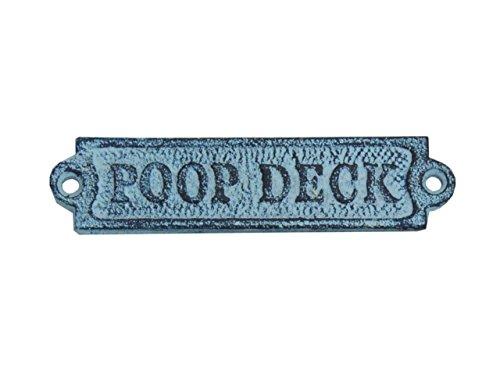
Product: Hampton Nautical Rustic Light Blue Whitewashed Cast Iron Poop Deck Door Sign 6" - Metal Wall Plaque
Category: Home & Kitchen | Home Décor | Home Décor Accents | Decorative Accessories | Decorative Signs & Plaques
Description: Excellent nautical decoration Classic vintage rustic appearance.
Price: $6.99
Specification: ProductDimensions:5x1x1inches|ItemWeight:5.6ounces|ShippingWeight:5.6ounces(Viewshippingratesandpolicies)|DomesticShipping:ItemcanbeshippedwithinU.S.|InternationalShipping:ThisitemcanbeshippedtoselectcountriesoutsideoftheU.S.LearnMore|ASIN:B00OMQUOK4|Californiaresidents:ClickhereforProposition65warning|Itemmodelnumber:K-0164-light-blue|Manufacturerrecommendedage:8yearsandup